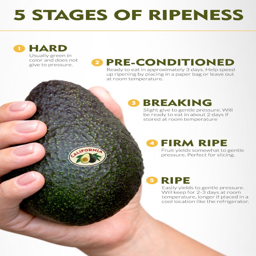
everything you need to know about choosing biological species - every time .